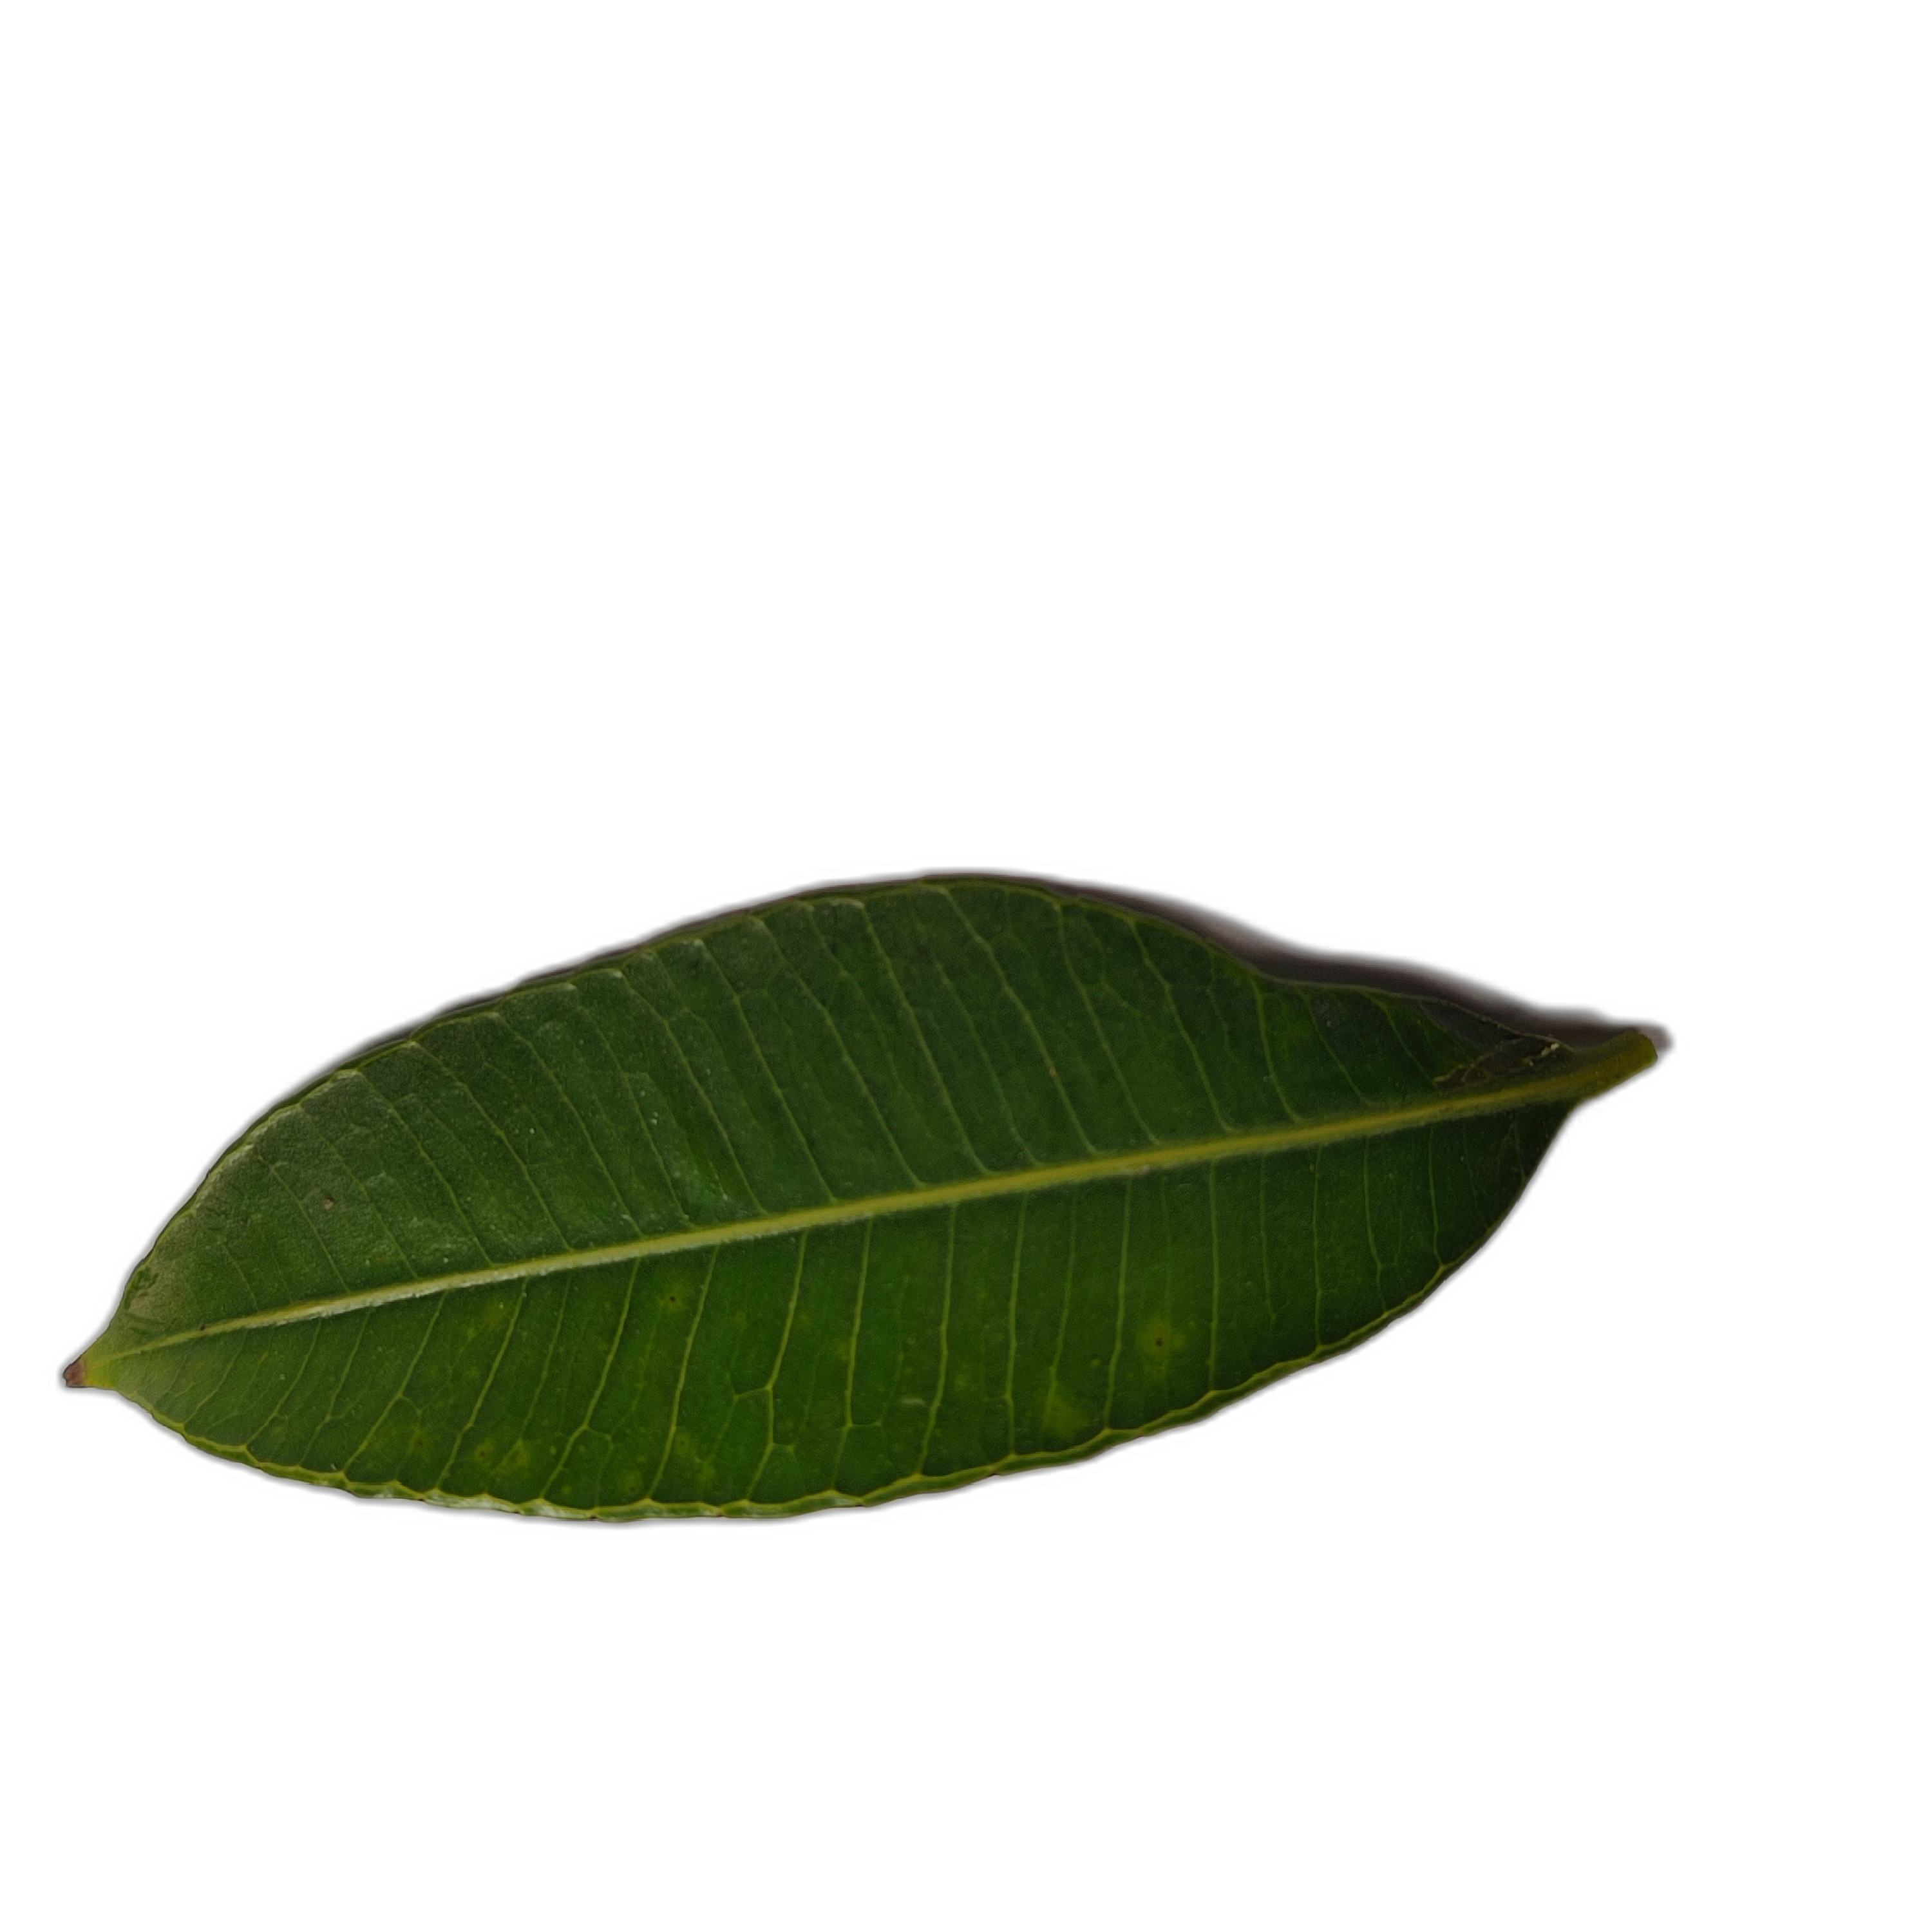
Label: healthy